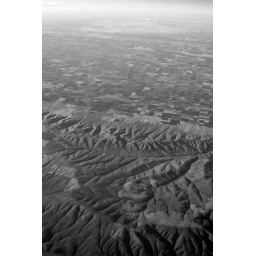
Taken through the airplane window at 35,000 feet over the western United States.